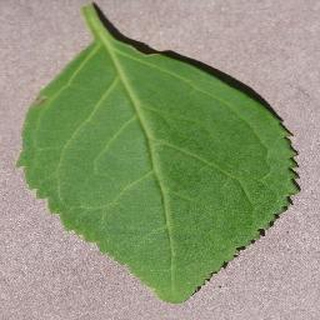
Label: healthy_cherry